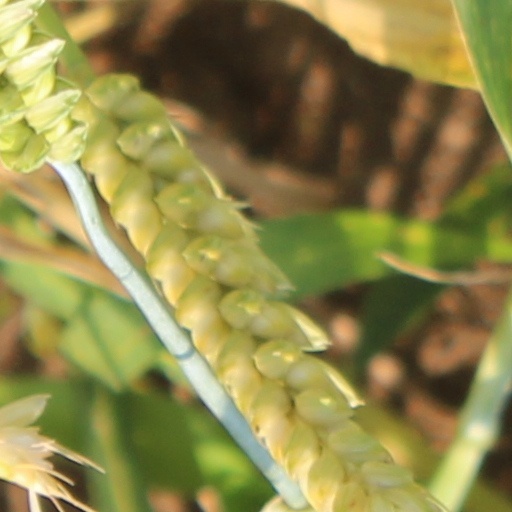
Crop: wheat